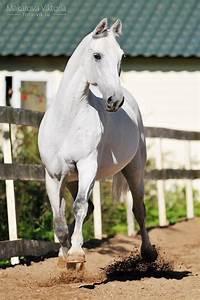
horse